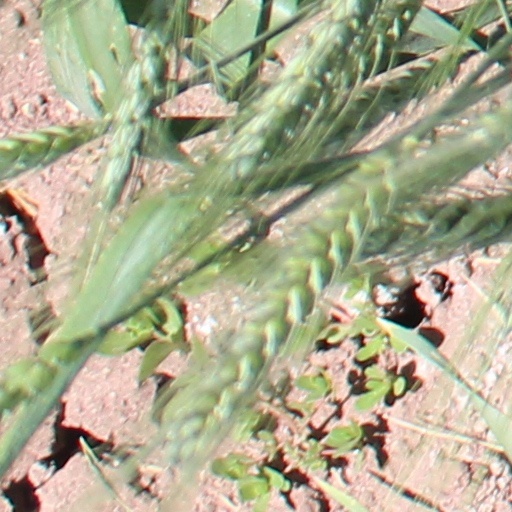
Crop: wheat